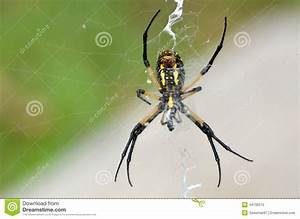
Label: spider